Llica

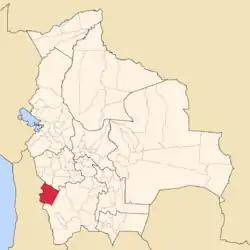
Map of Bolivia highlighting Daniel Campos province

There is evidence to suggest that this small village has existed for over 500 years, probably since before the discovery of America, for the Indians of south-eastern the current Bolivia established lands dedicated to the cultivation of "papa" (potatoes), To provide food to the caravans crossing the plateau, and Llica is mentioned as one such markings Goat Paper, A testament to revisit the Viceroy Francisco de Toledo to the region, dating from 1571.